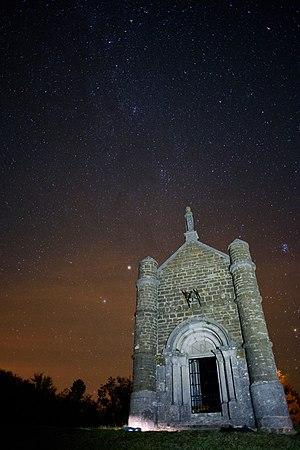
Vue nocturne de la chapelle de Menou.
Menou est une commune française située dans le département de la Nièvre, en région Bourgogne-Franche-Comté.